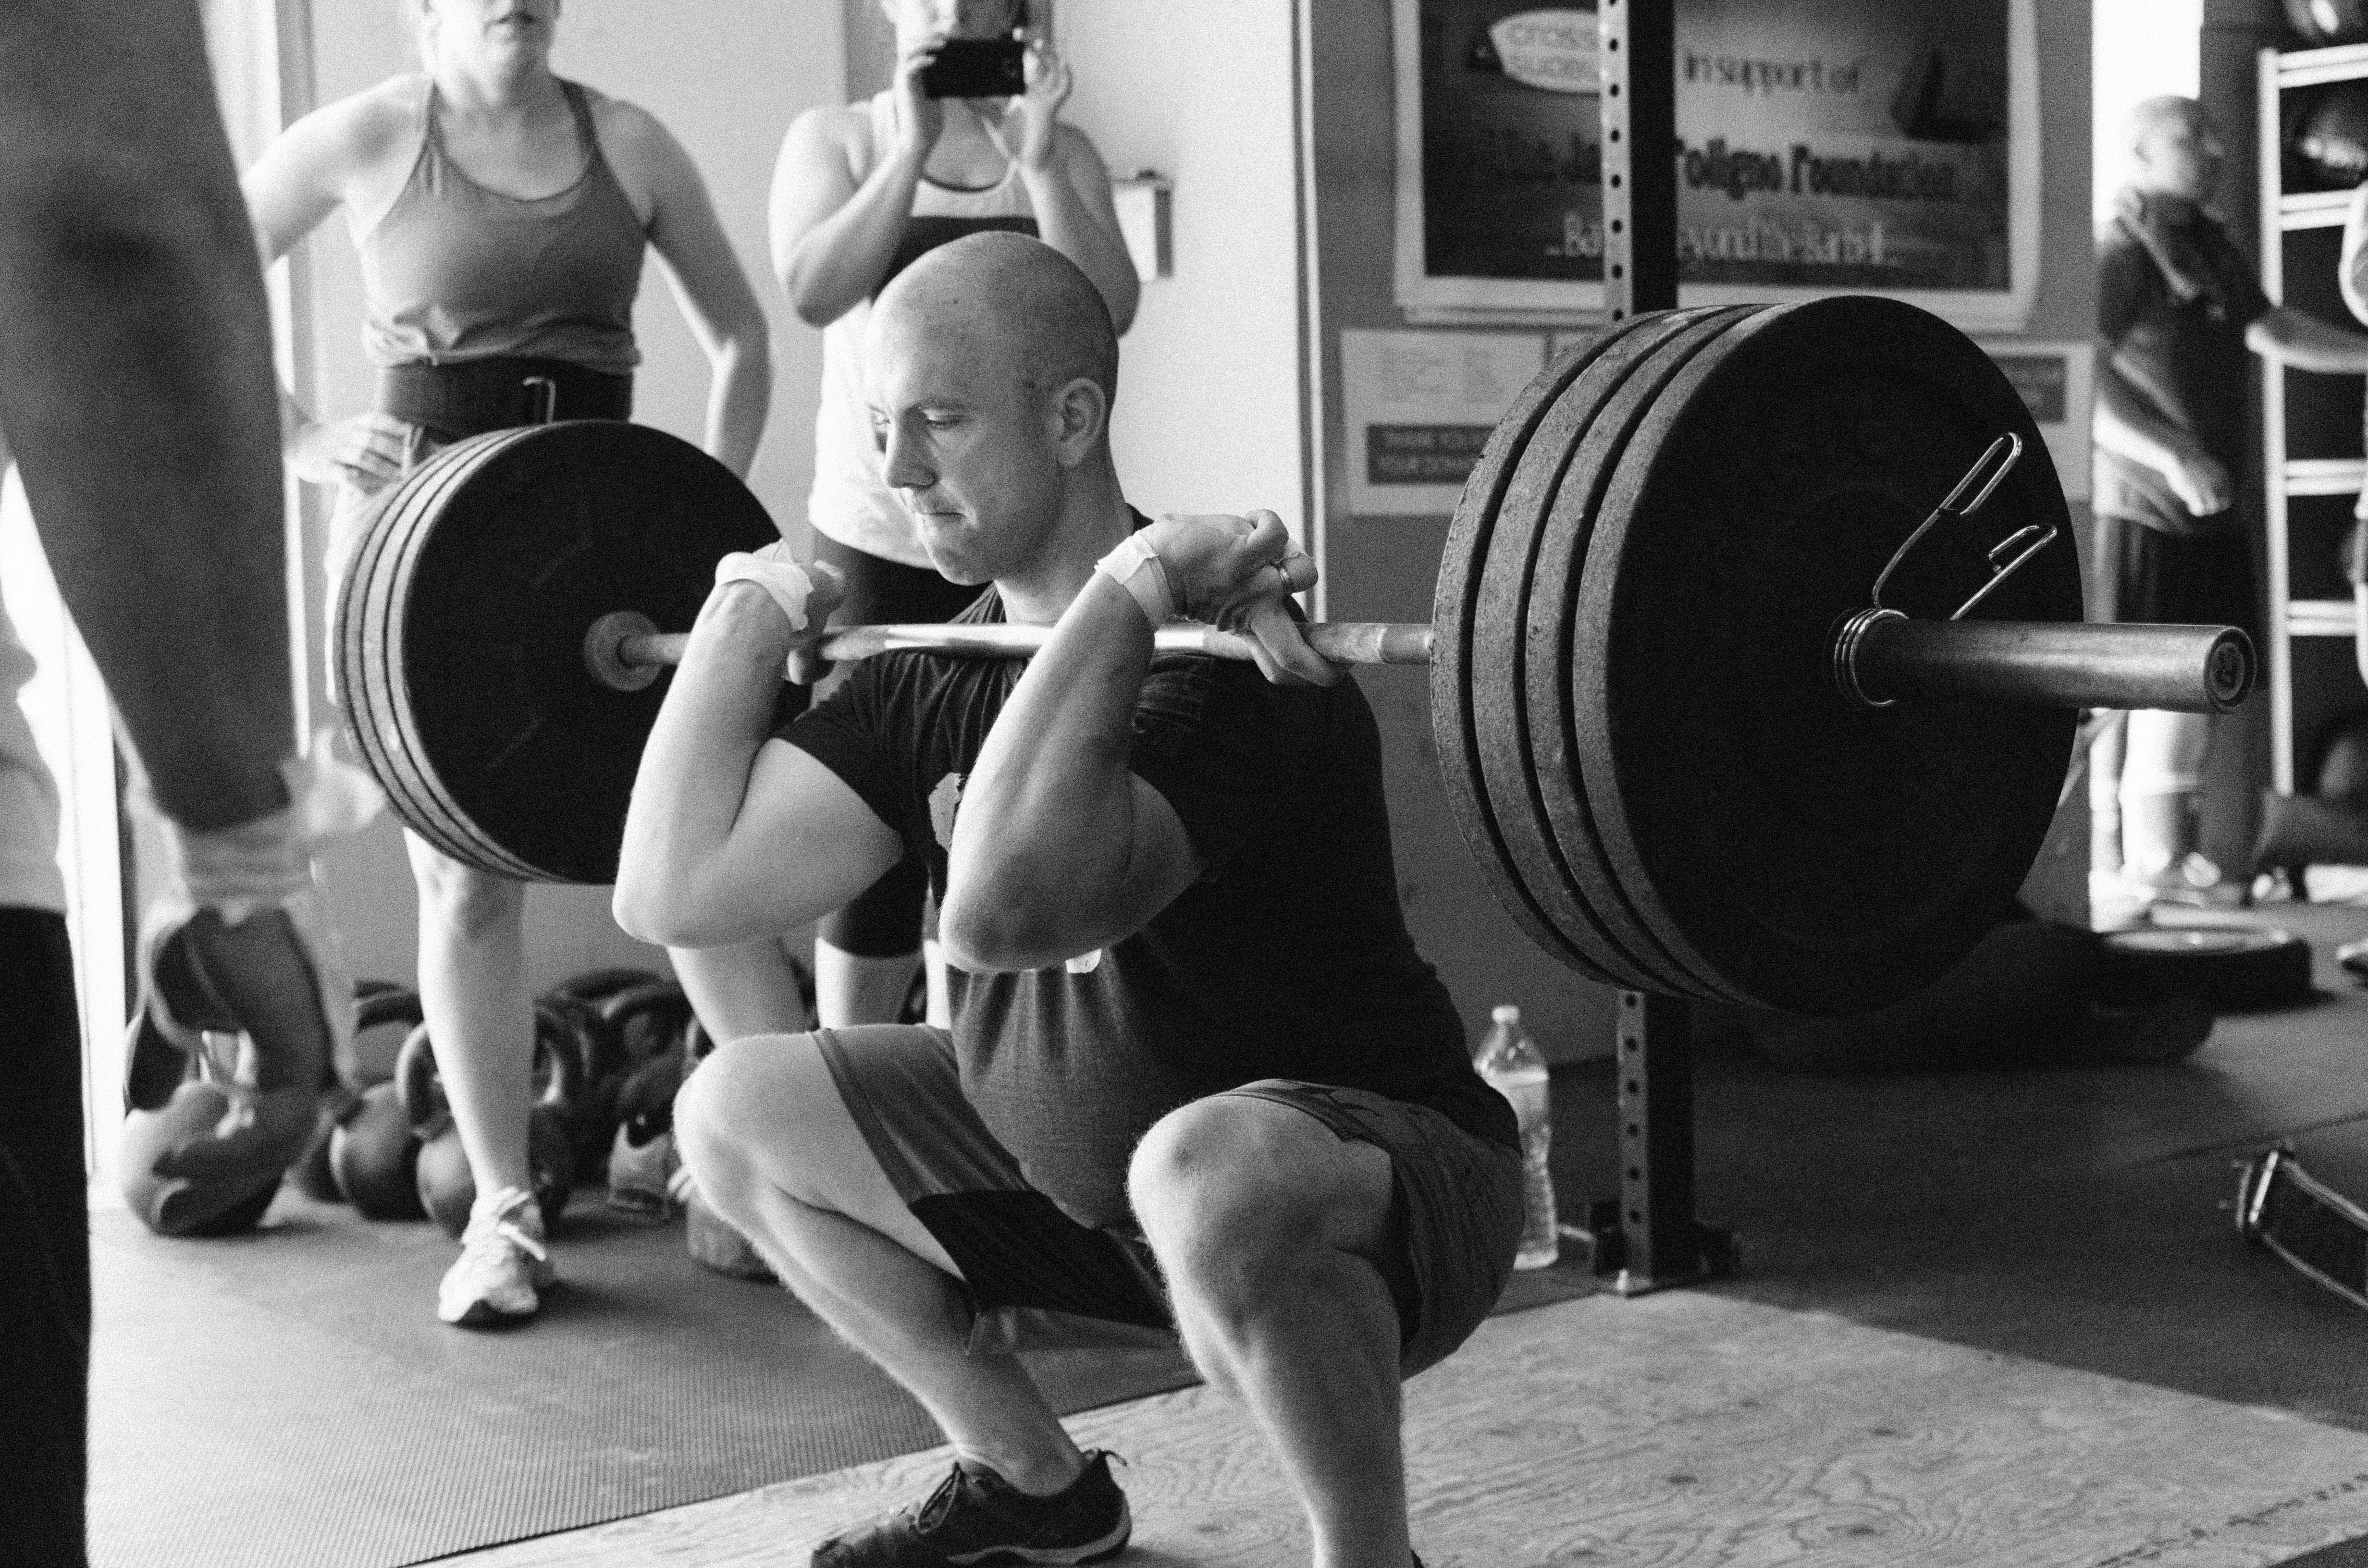
man, person, black and white, training, room, weight, monochrome, arm, muscle, chest, power, sports, heavy, bodybuilding, strength training, muscles, barbell, weightlifting, weight training, monochrome photography, hot iron, human action, physical fitness, biceps curl, deadlift